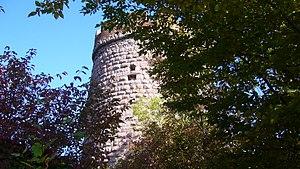
Donjon circulaire du Haut-Ribeaupierre